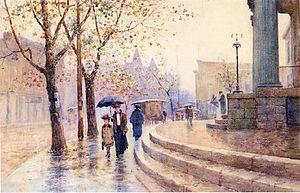
Paul Sawyier, né le 23 mars 1865 à proximité de la ville de London dans le comté de Madison dans l'État de l'Ohio et décédé le 8 novembre 1917 à Fleischmanns dans l'État de New York aux États-Unis, est un peintre impressionniste américain. Spécialisé dans la peinture de paysage et de portraits, il est associé à la ville de Frankfort dans l'État du Kentucky où il a passé la majeure de sa vie, peignant notamment à de nombreuses reprises la rivière Kentucky qui traverse la ville.